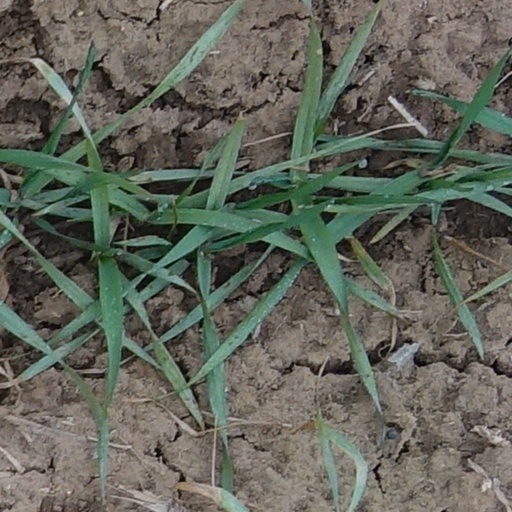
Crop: wheat